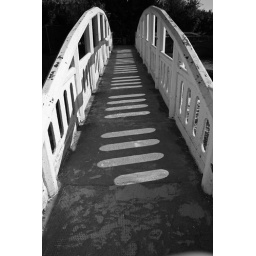
A bridge over a lock in the afternoon sun. Black and white mode used on 40D (red filter)